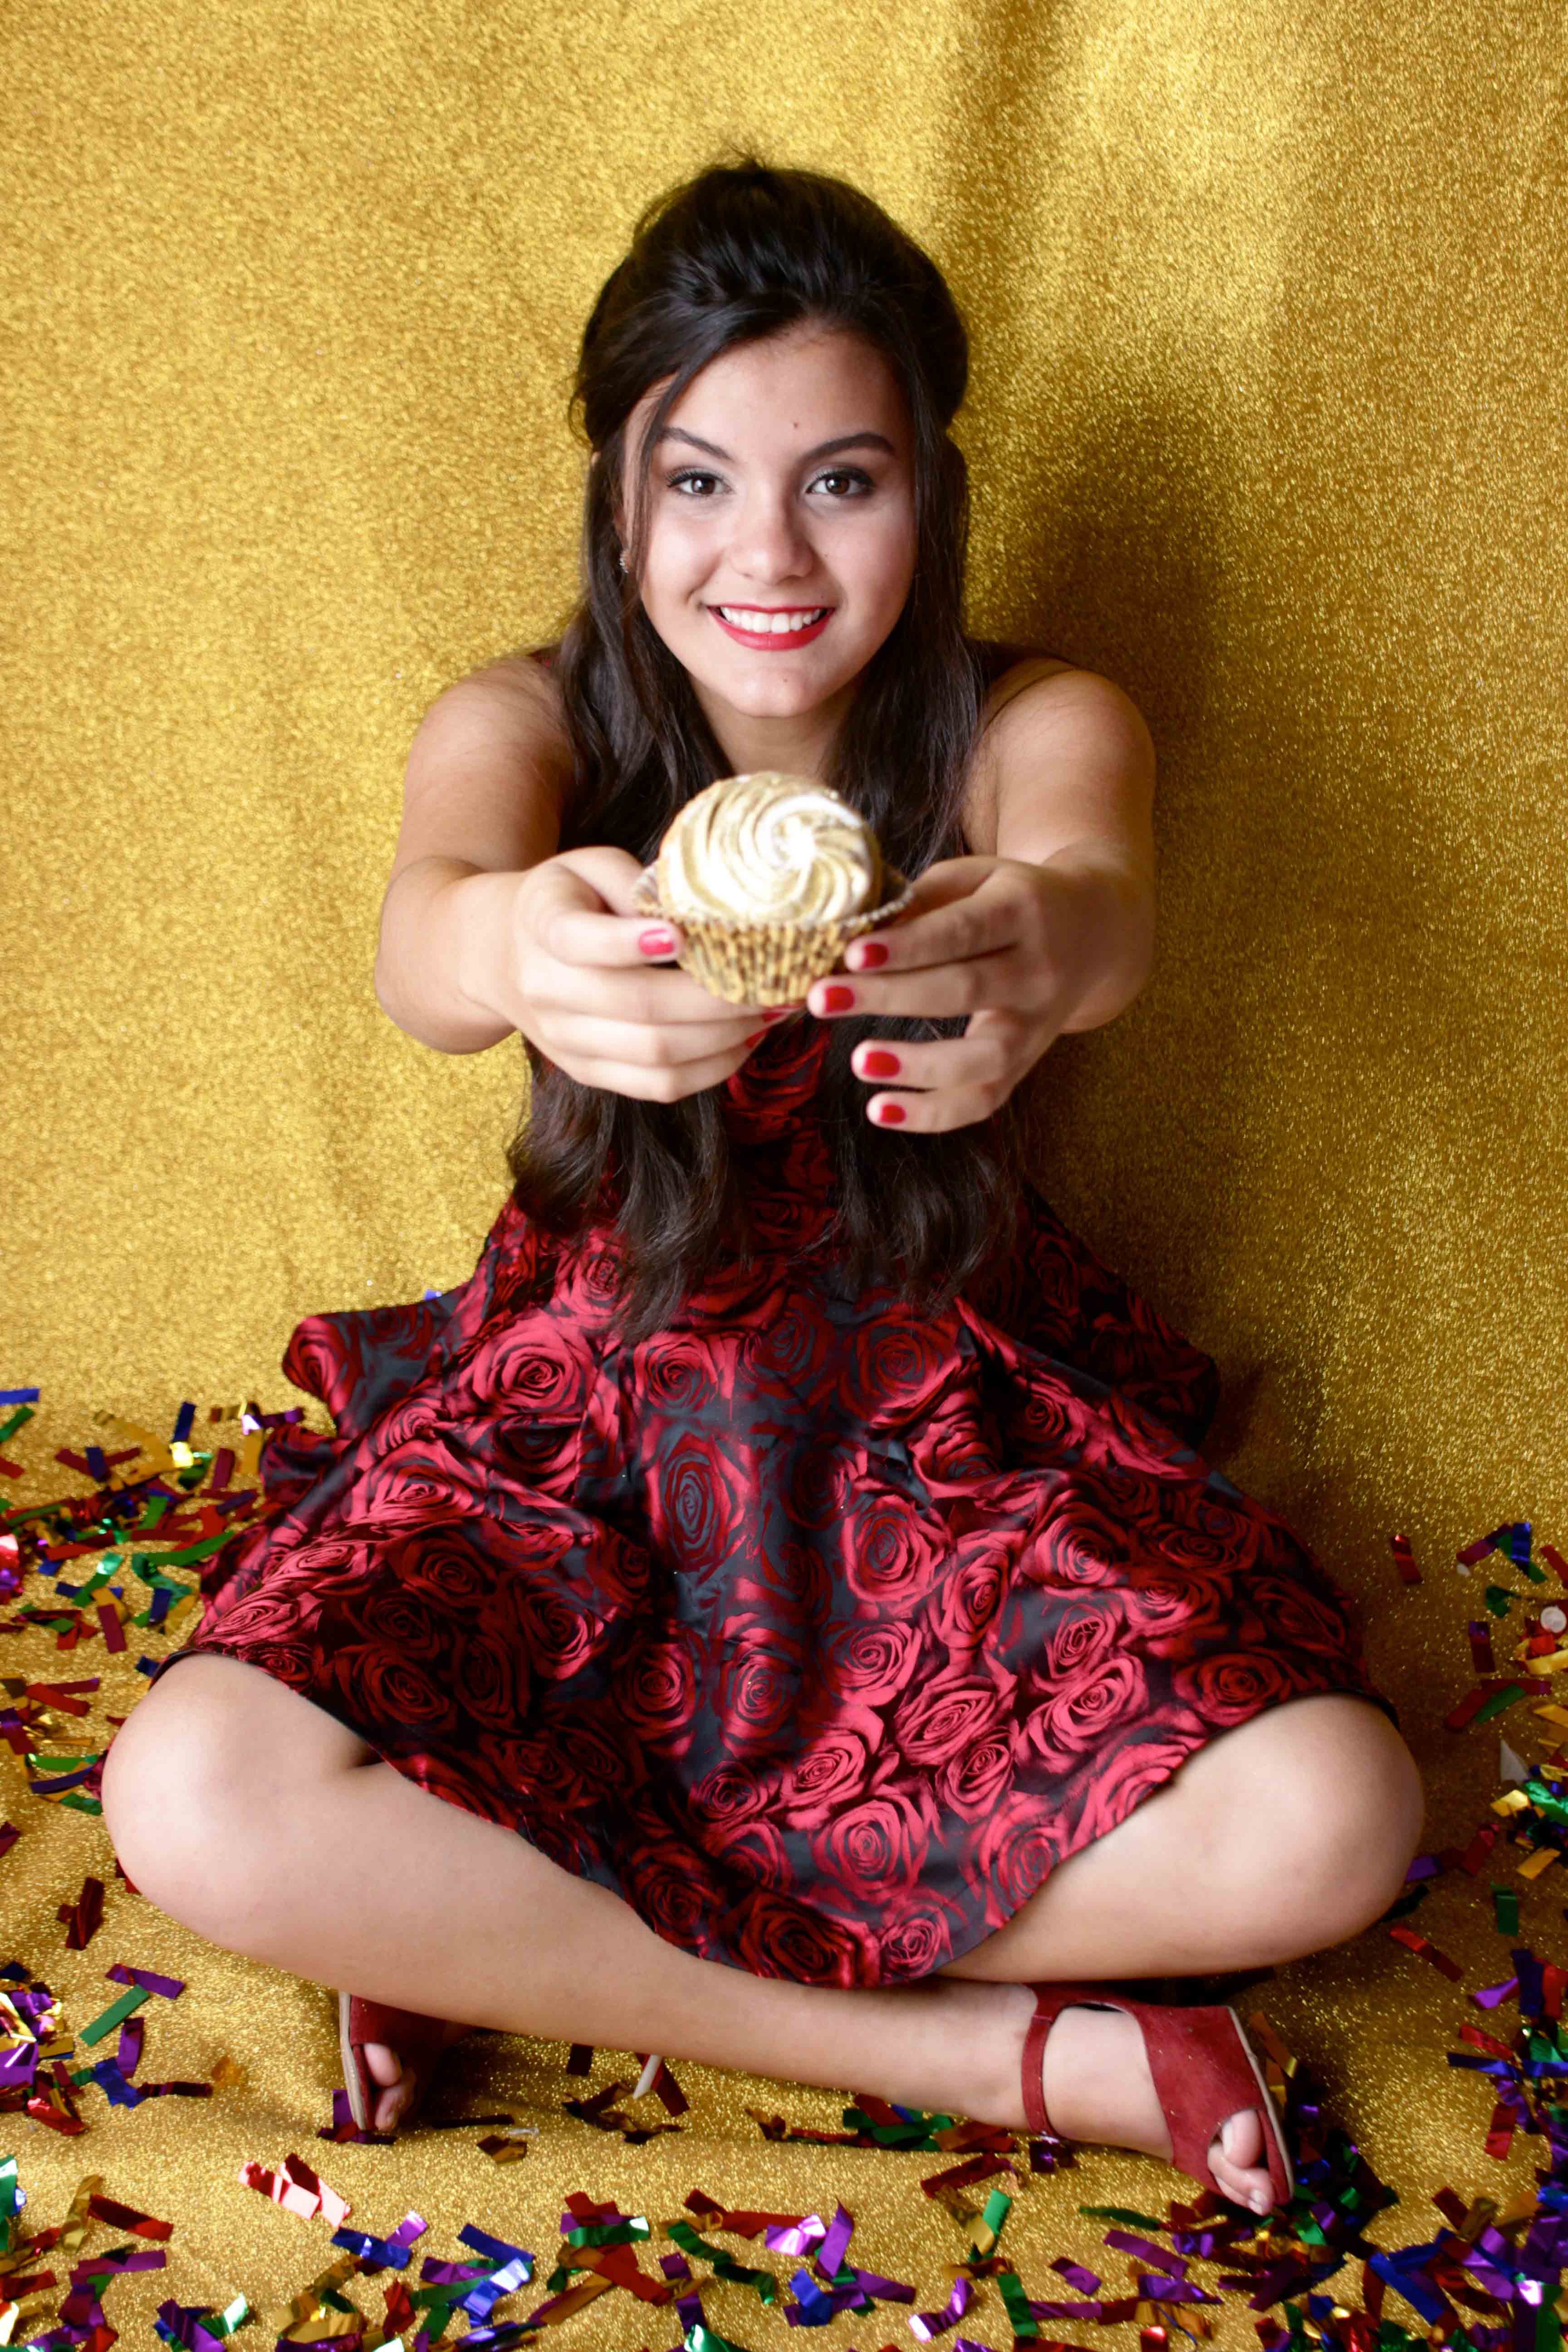
person, girl, photography, celebration, portrait, model, sitting, child, clothing, dress, skin, beauty, birthday, sweetness, dreaming, photo shoot, portrait photography, human positions, teen party, portraitxan